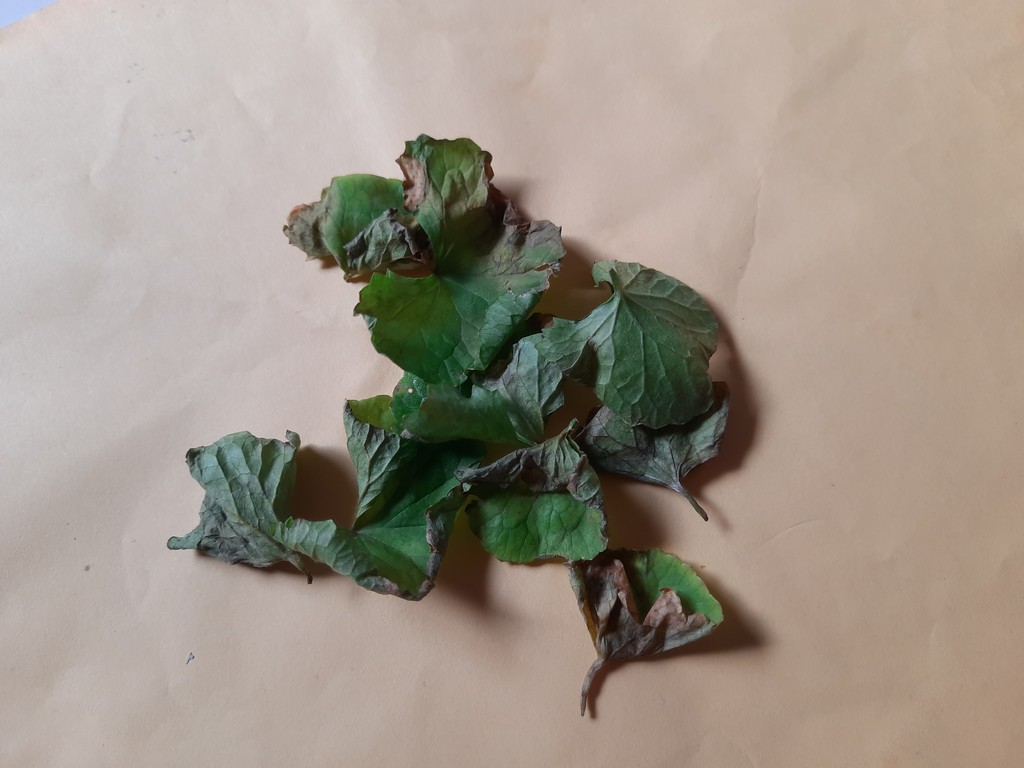
Label: Unhealthy